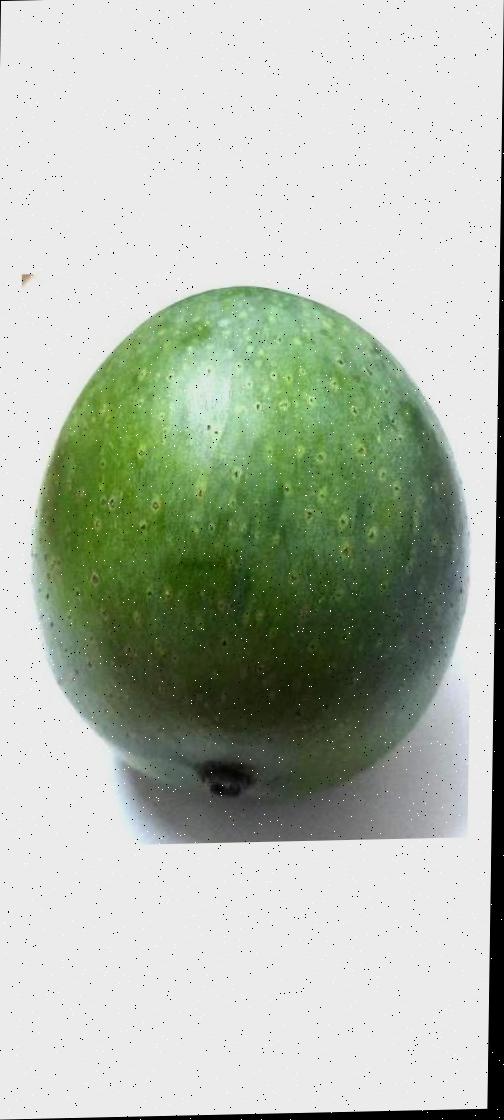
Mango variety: Ashshina Zhinuk